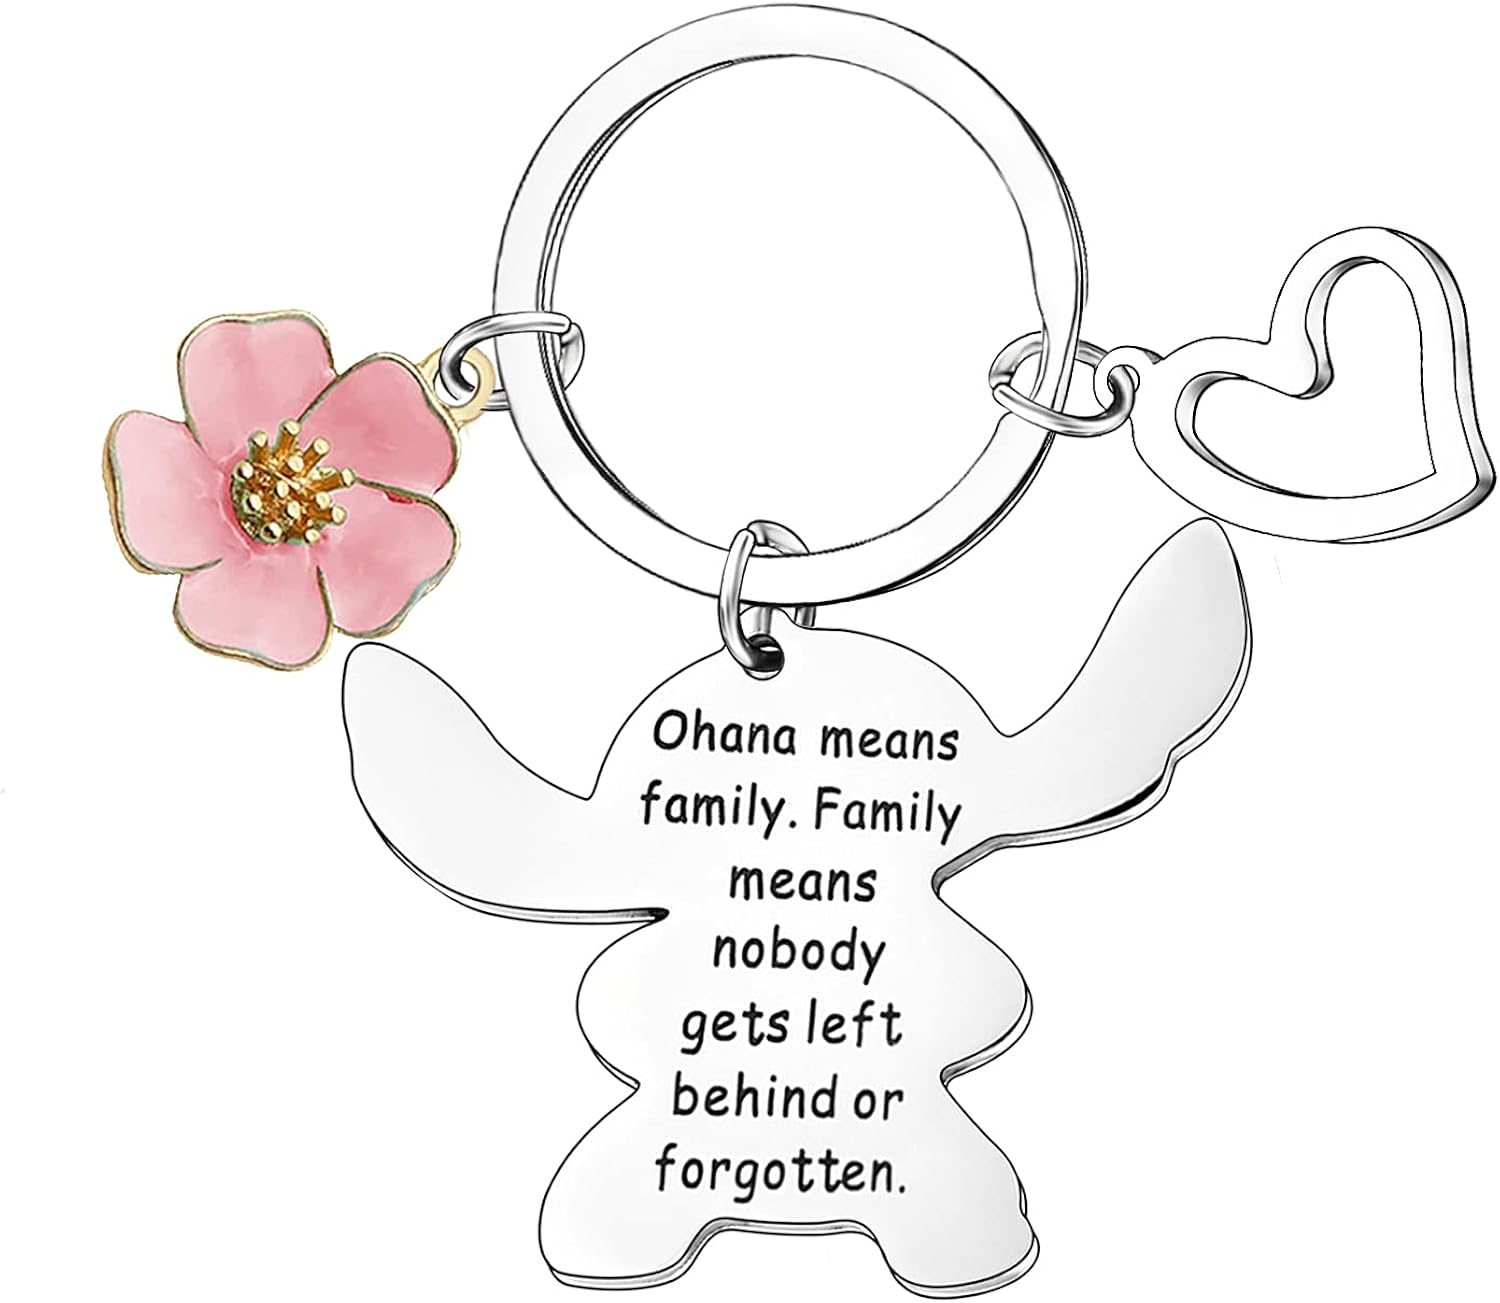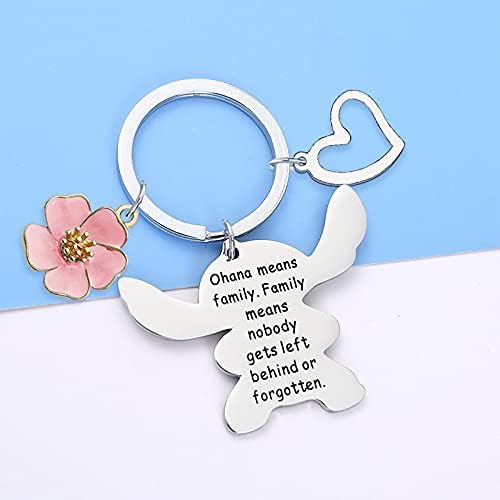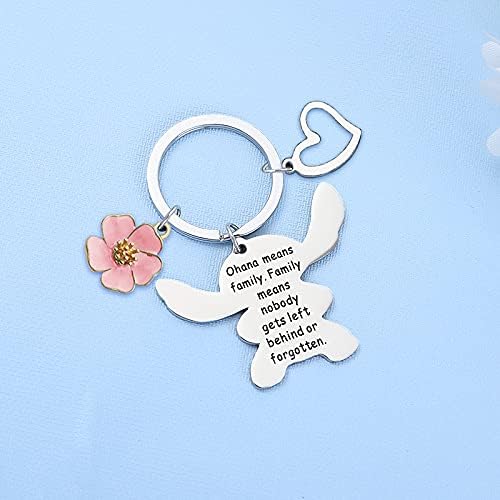
Nfyxcaz Stitch Ohana Keychain Ohana Means Family Key Chain Cartoon Key Ring Stitch Key chain Jewellery Gifts for Boys Girls Gift for Best Friend
Category: AMAZON FASHION
Stitch Ohana Keychain Ohana Means Family Key Chain Cartoon Key Ring Stitch Key chain Jewellery Gifts for Boys Girls Gift for Best Friend
Features: Pull On closure | This cute keychain says "Ohana means family. Family means nobody gets left behind or forgotten". The perfect gift for daughters, sons, sisters, brothers and good friends. | The design of this key chain is inspired by the Disney movie Lilo and Stitch. It tells a friendship story, a cartoon friendship key chain gift for boys, girls and teenagers. | This Stitch key chain is made of stainless steel,very cute,durable, perfect decoration, suitable for giving to good friends. | Ohana is Hawaiian, meaning family. Means that no one will be forgotten. The Ohana key chain reminds the family that they will always be part of Ohana. | When you don’t know what to send for your best friend’s birthday, this cartoon friendship keyring is perfect. It represents a long lasting friendship.